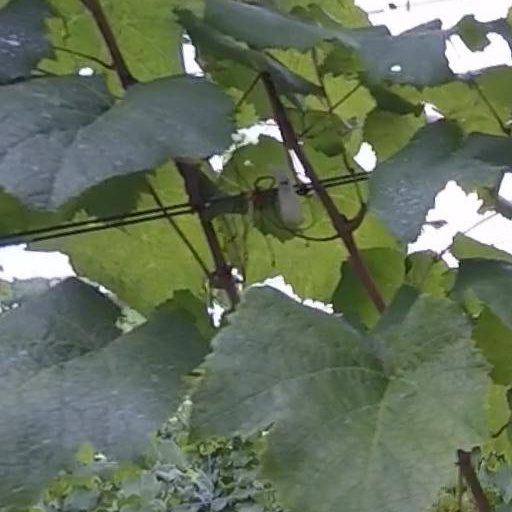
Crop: grape